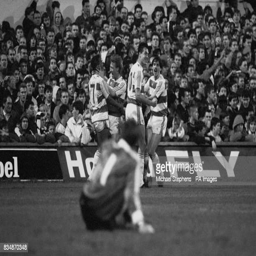
person watches team mates congratulate writer and each other after his 57th minute goal opened the scoring